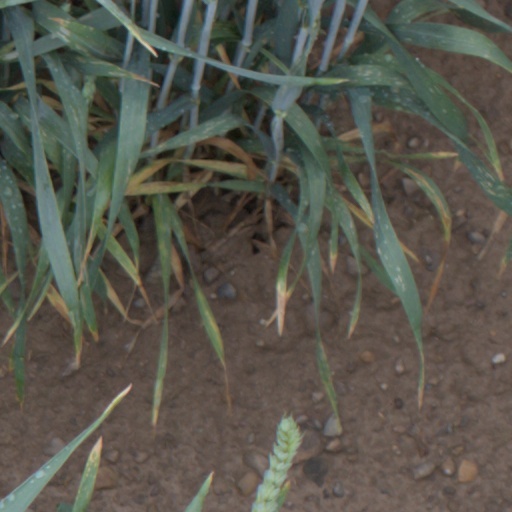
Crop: wheat